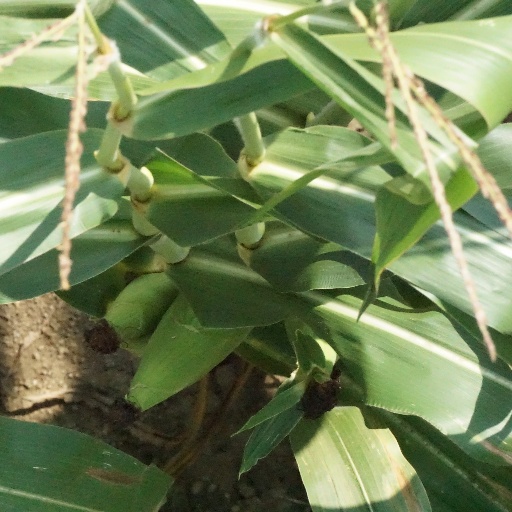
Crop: maize; corn